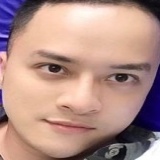
ca sĩ Cao Thái Sơn